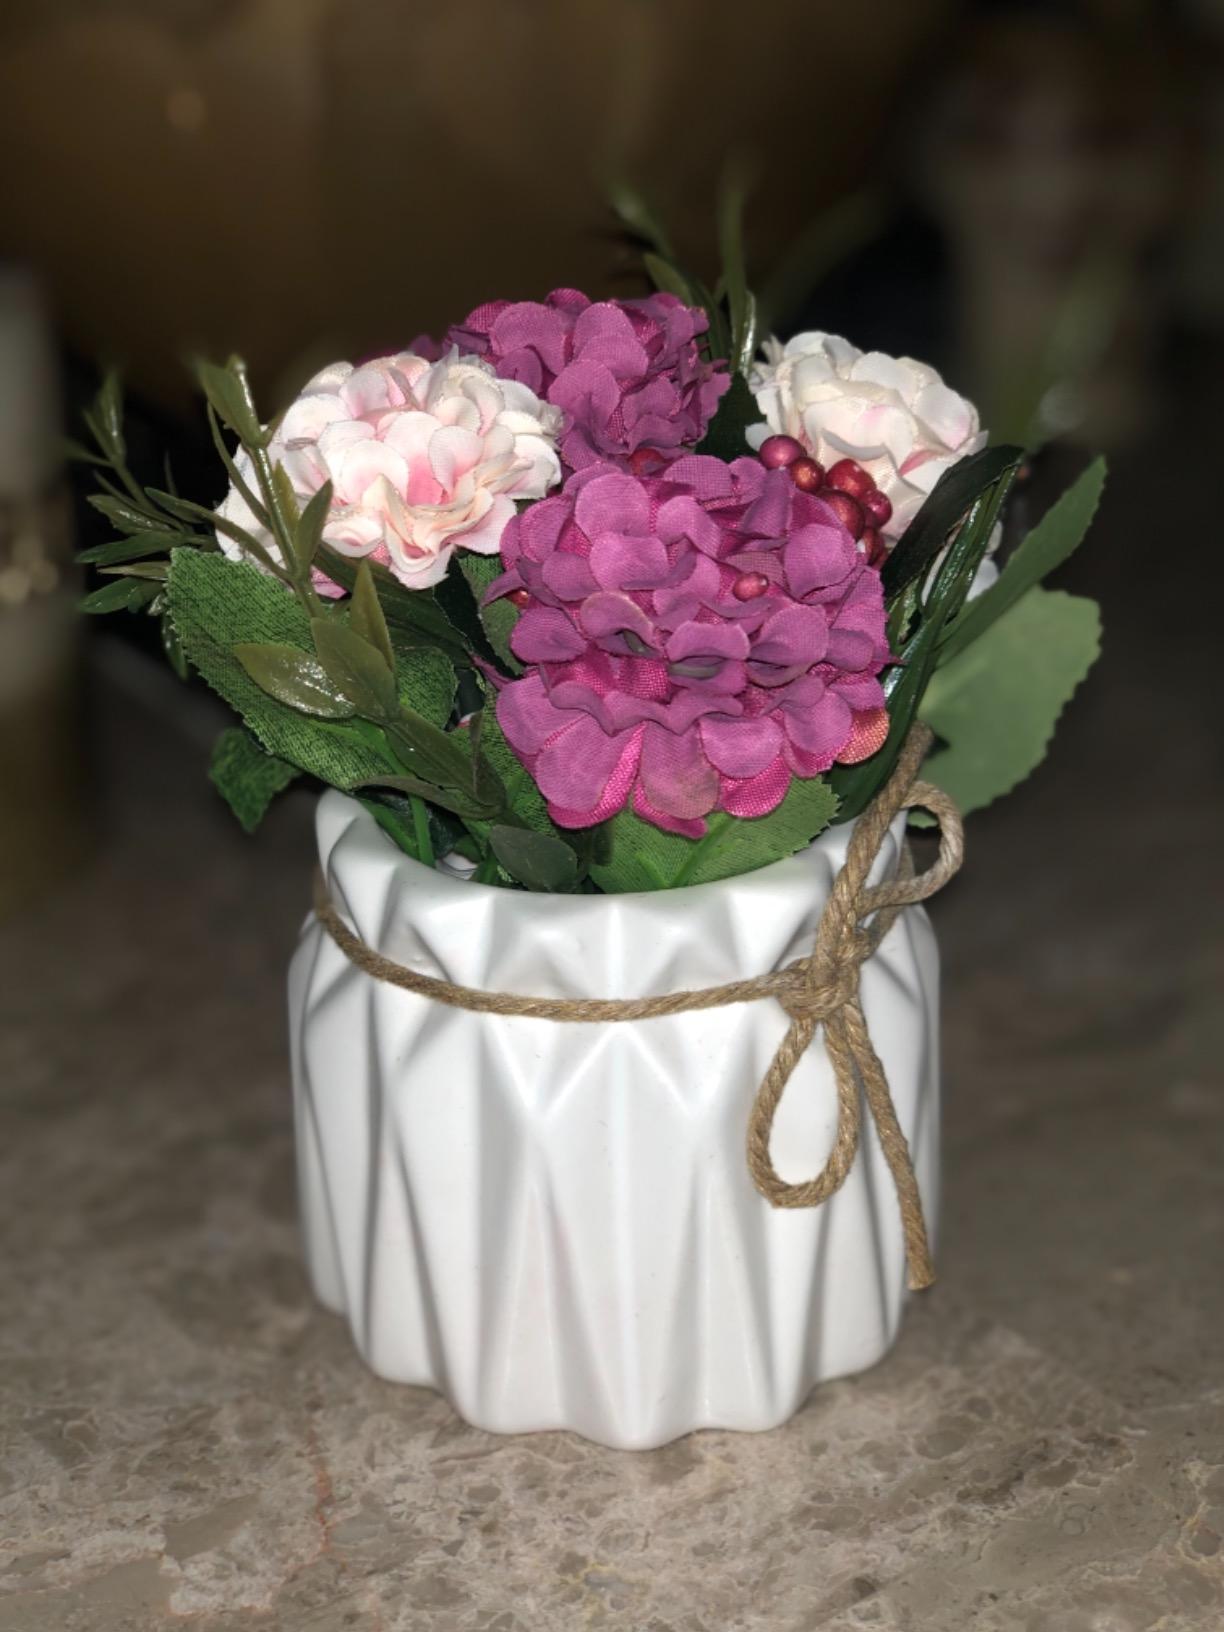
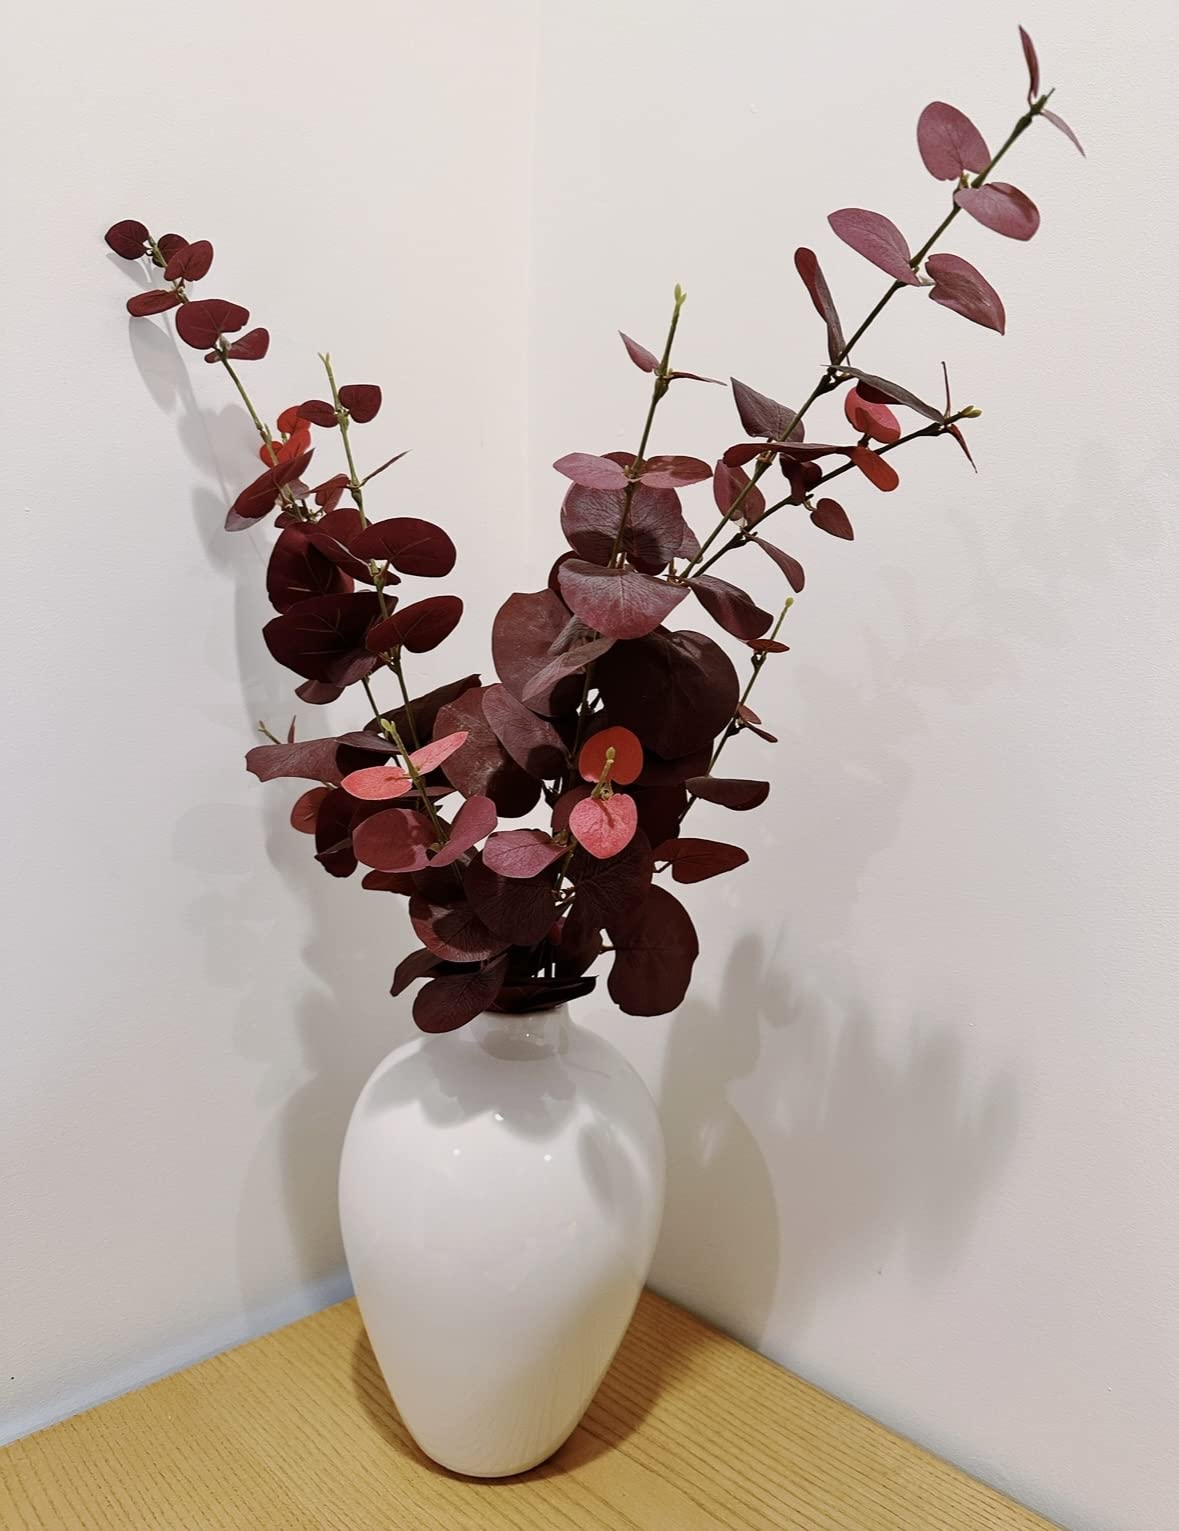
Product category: vase
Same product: no